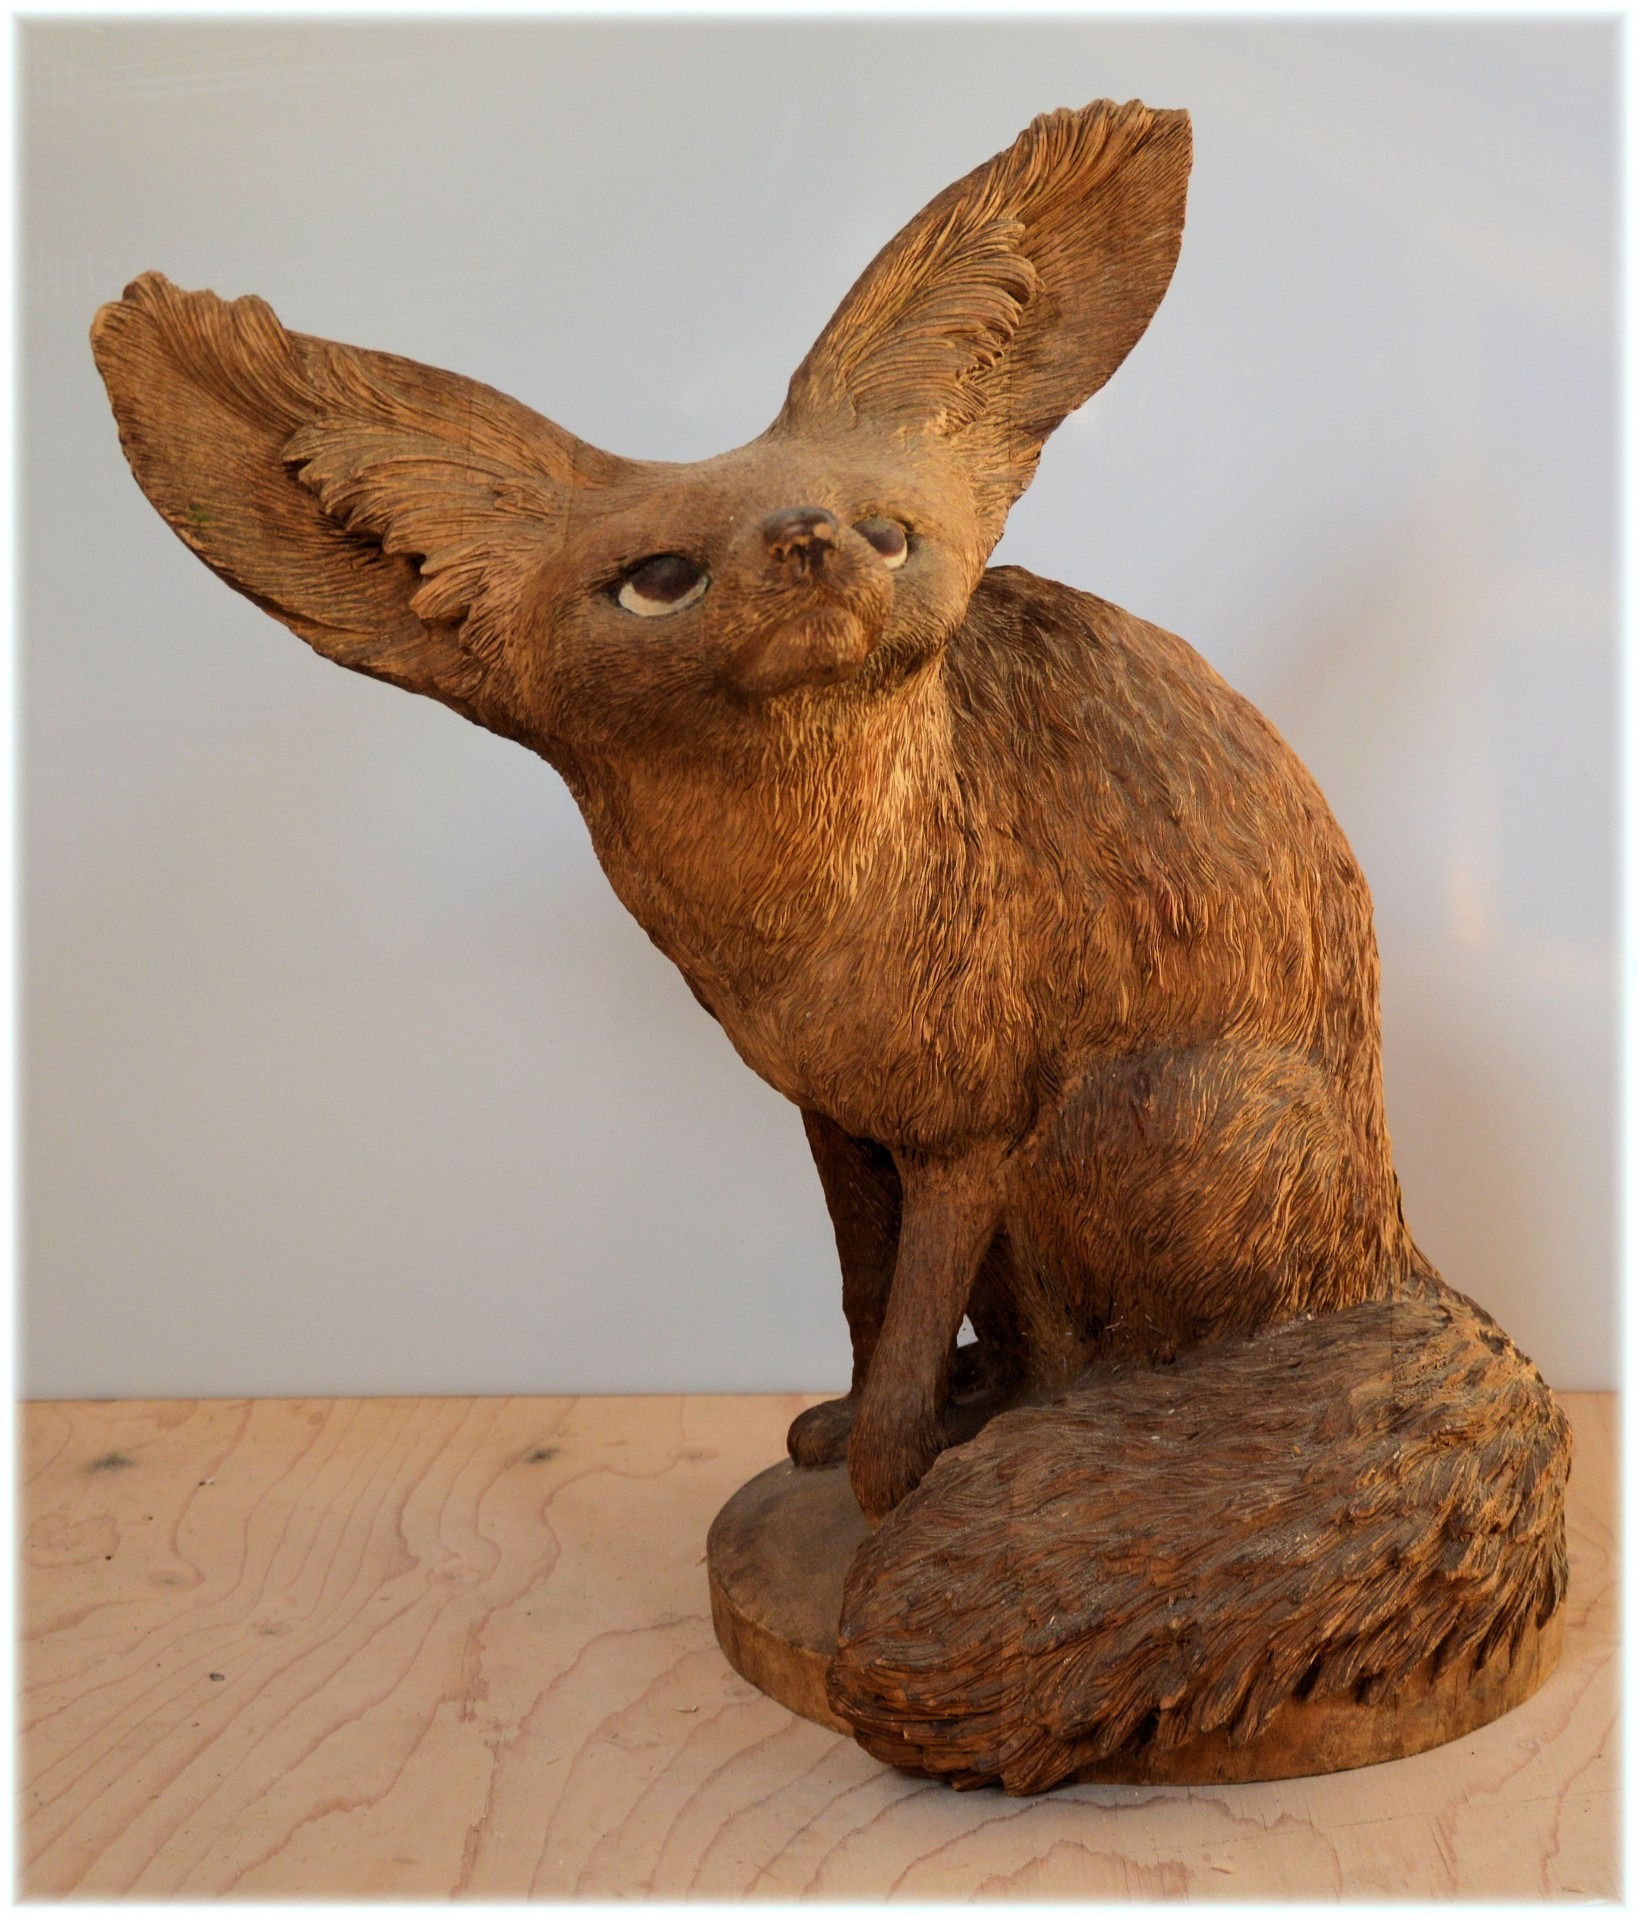
animal, horn, set, toy, kangaroo, hare, sculpture, art, holland, figurine, gallery, series, figures, fairy tales, wood art, dirk, jiminy cricket